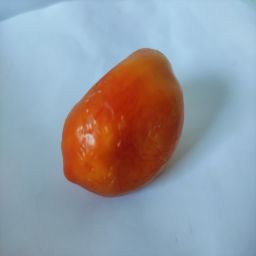
Crop: Tomato
Quality: Old